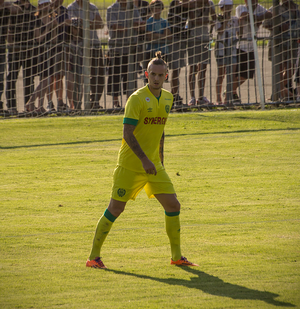
Kian Hansen, né le 3 mars 1989 à Grindsted, est un footballeur international danois évoluant au poste de défenseur central ou de milieu récupérateur au FC Nordsjaelland.